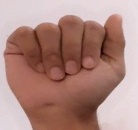
ASL sign: A